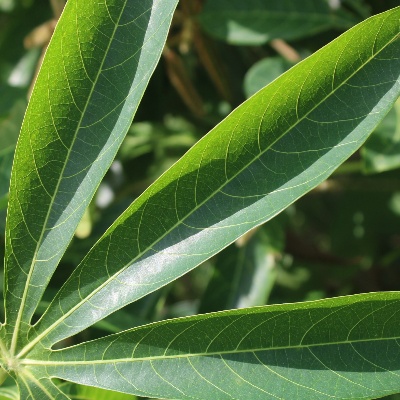
Crop: Cassava
Condition: healthy